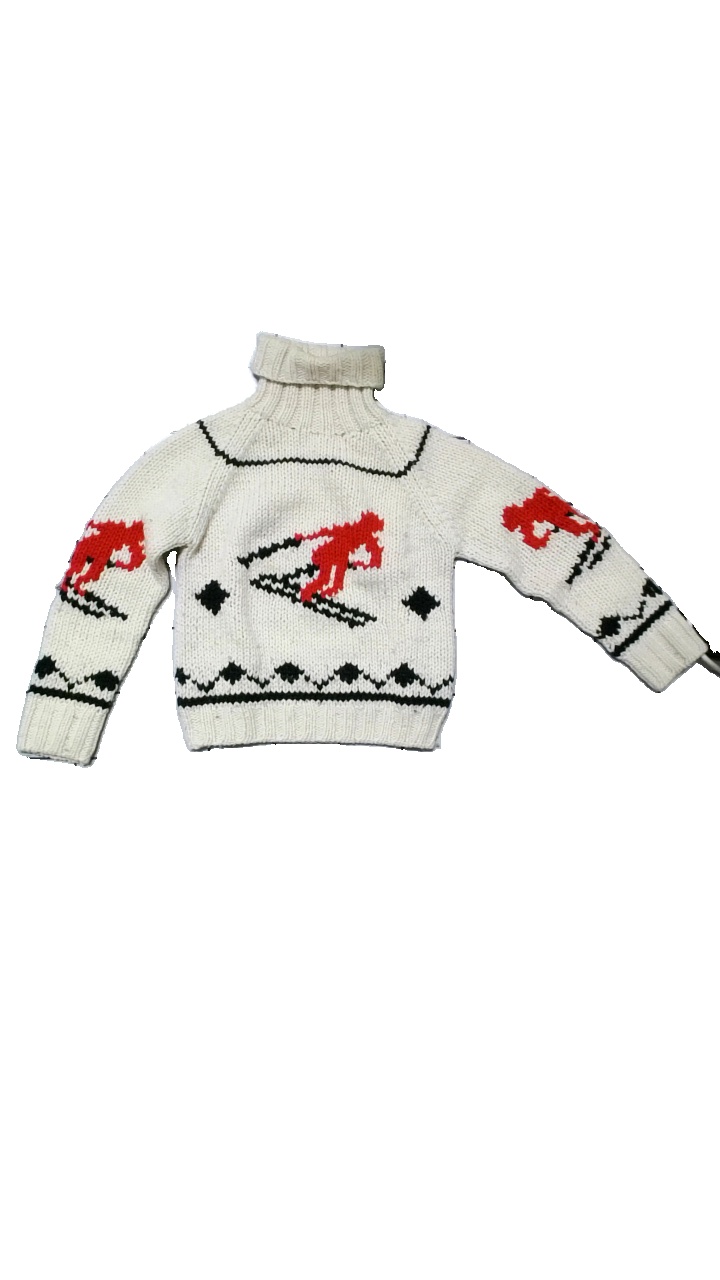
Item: Sweater (Ladies)
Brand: Kookai
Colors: White, Black, Multicolor
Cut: Turtle neck
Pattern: Other
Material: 100% wool
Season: Winter
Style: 80s
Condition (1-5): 3
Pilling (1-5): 2
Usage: Reuse
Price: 100-150